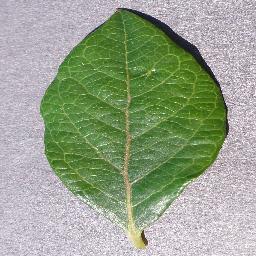
Label: Blueberry___healthy